Yi Xiaoguang

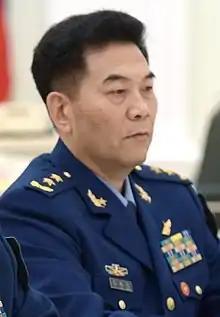
Yi Xiaoguang during a meeting with the Russian president, Moscow, 2015

Yi Xiaoguang (born June 1958) is a general of the Chinese People's Liberation Army Air Force (PLAAF) who served as commander of the Central Theater Command from 2017 to 2021. Previously he served as President of the Air Force Command Academy, Commander of the Nanjing Military Region Air Force, and Deputy Chief of the Joint Staff. He is a member of the 19th Central Committee of the Chinese Communist Party.